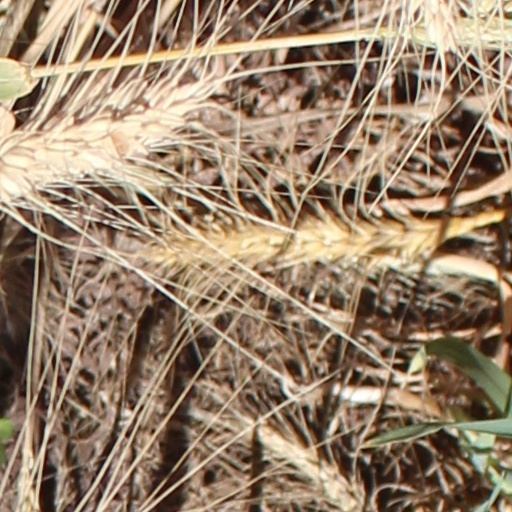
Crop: wheat